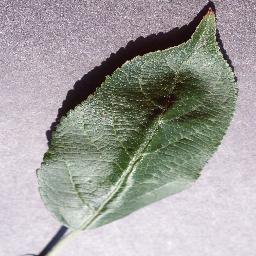
Label: Apple___healthy